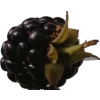
Label: blackberry